Martin Kukučín

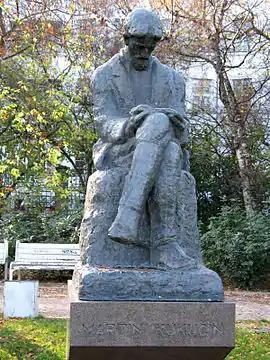
Martin Kukučín statue in Medical garden in Bratislava

He was born into a family of freemen, or "soltys", the son of "Ján Bencúr Juriš" and his wife "Zuzana", née "Pašková", and had two brothers and one sister. He was educated at the Slovak 'gymnasium' in Revúca, Martin, Banská Bystrica, Kežmarok, and finished his education in Sopron. Although he wished to study theology in Bratislava, due to the anti-Slovak atmosphere prevailing at that time, he chose to study medicine in Prague instead.